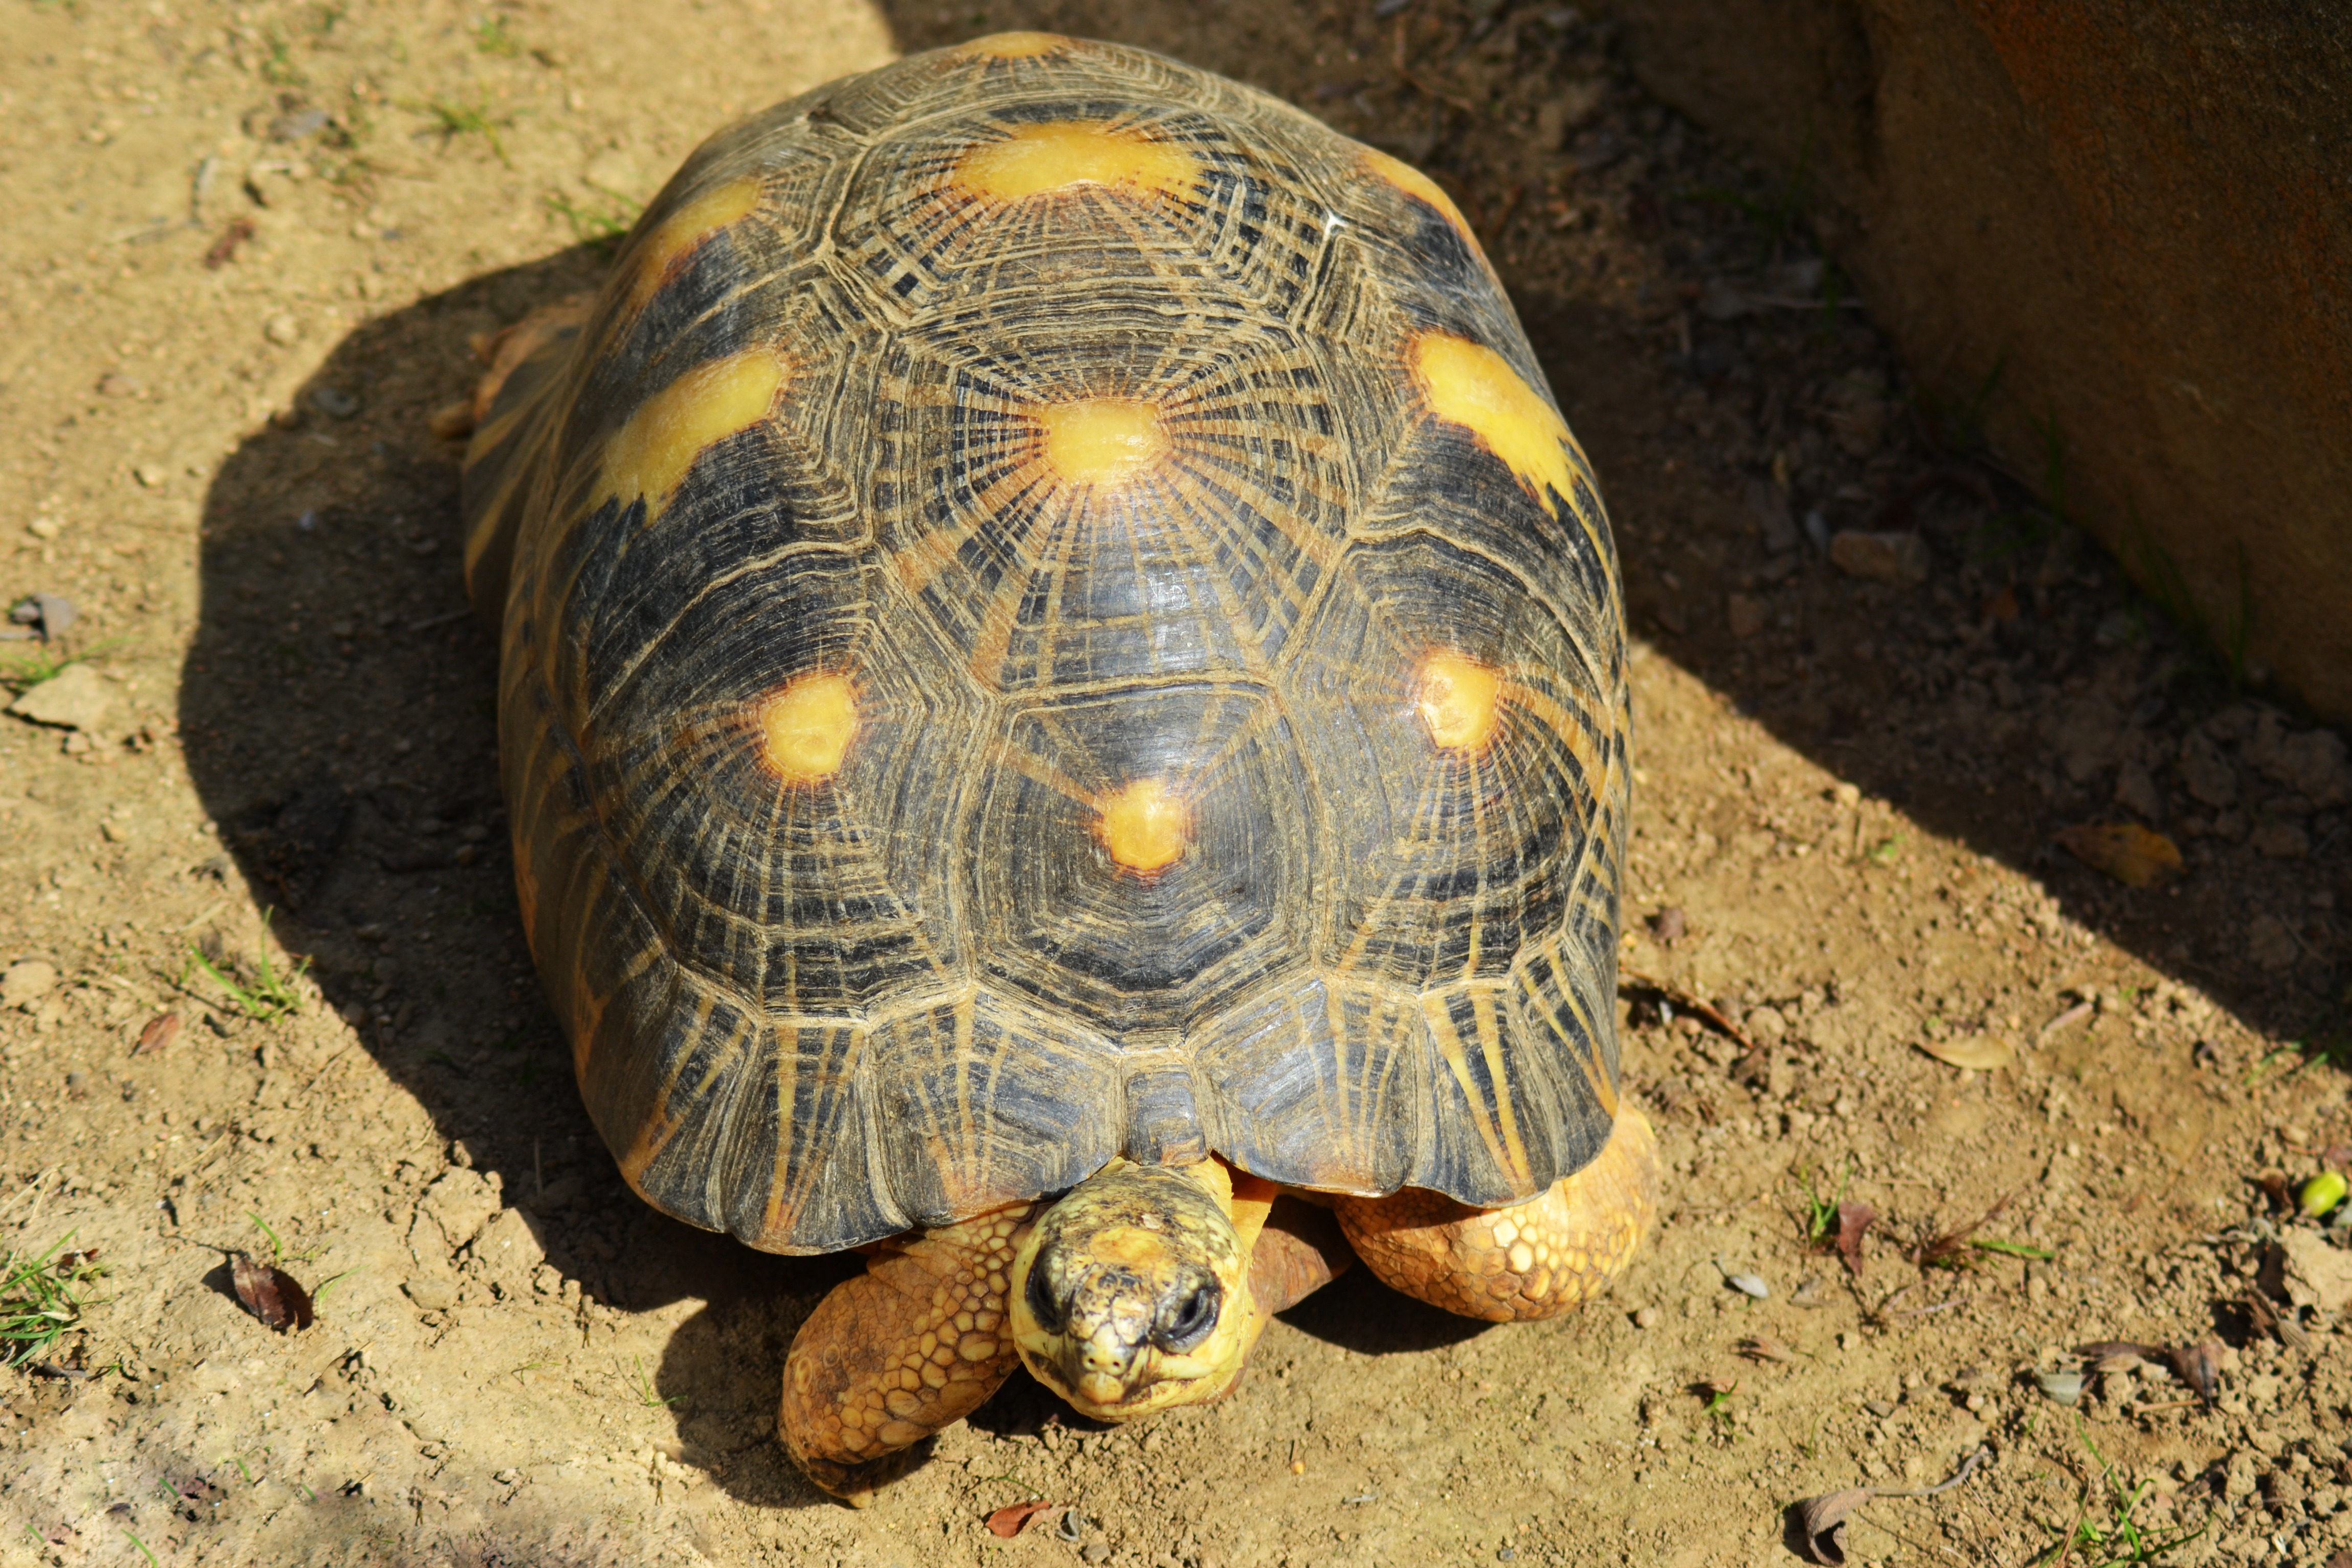
wildlife, zoo, turtle, reptile, yellow, fauna, close up, tortoise, vertebrate, detail, box turtle, rain forest, loggerhead, hard shell, emydidae, south american, yellow footed tortoise, geochelone denticulata